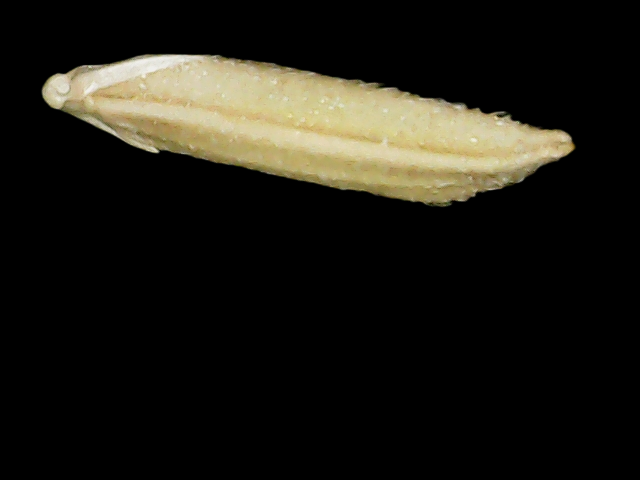
Rice variety: Binadhan19